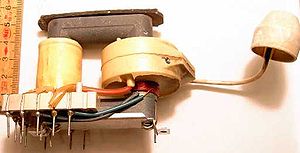
Transformator / Mål og egenskaber for en transformator
En sort-hvid TV højspændingstransformator med ferritkerne.
En transformator, transformer eller trafo er et arrangement af mindst 2 magnetisk tæt koblede spoler, hvoraf mindst én fødes med vekselstrøm med en vis strømstyrke og spænding – og resten leverer en vekselstrøm ved en anden strømstyrke og spænding. Transformatorer designes til at have en høj virkningsgrad.